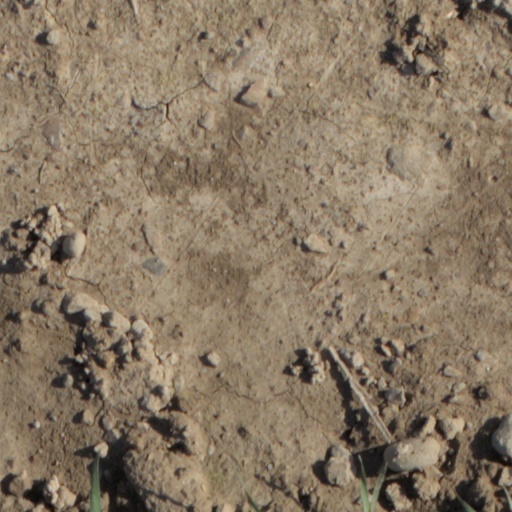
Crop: wheat